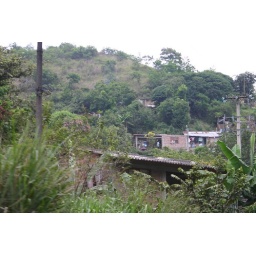
houses in the mountains